Nasreddin

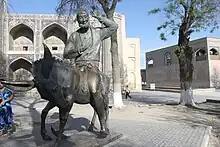
Nasreddin Hodja in Bukhara

In China, where stories of him are well known, he is known by the various transliterations from his Uyghur name, 阿凡提 (Āfántí) and 阿方提 (Āfāngtí). The Uyghurs believe that he was from Xinjiang, while the Uzbeks believe he was from Bukhara. Shanghai Animation Film Studio produced a 13-episode Nasreddin related animation called 'The Story of Afanti'/ 阿凡提 in 1979, which became one of the most influential animations in China's history. The musical Nasirdin Apandim features the legend of Nasreddin effendi ("sir, lord"), largely sourced from Uyghur folklore.